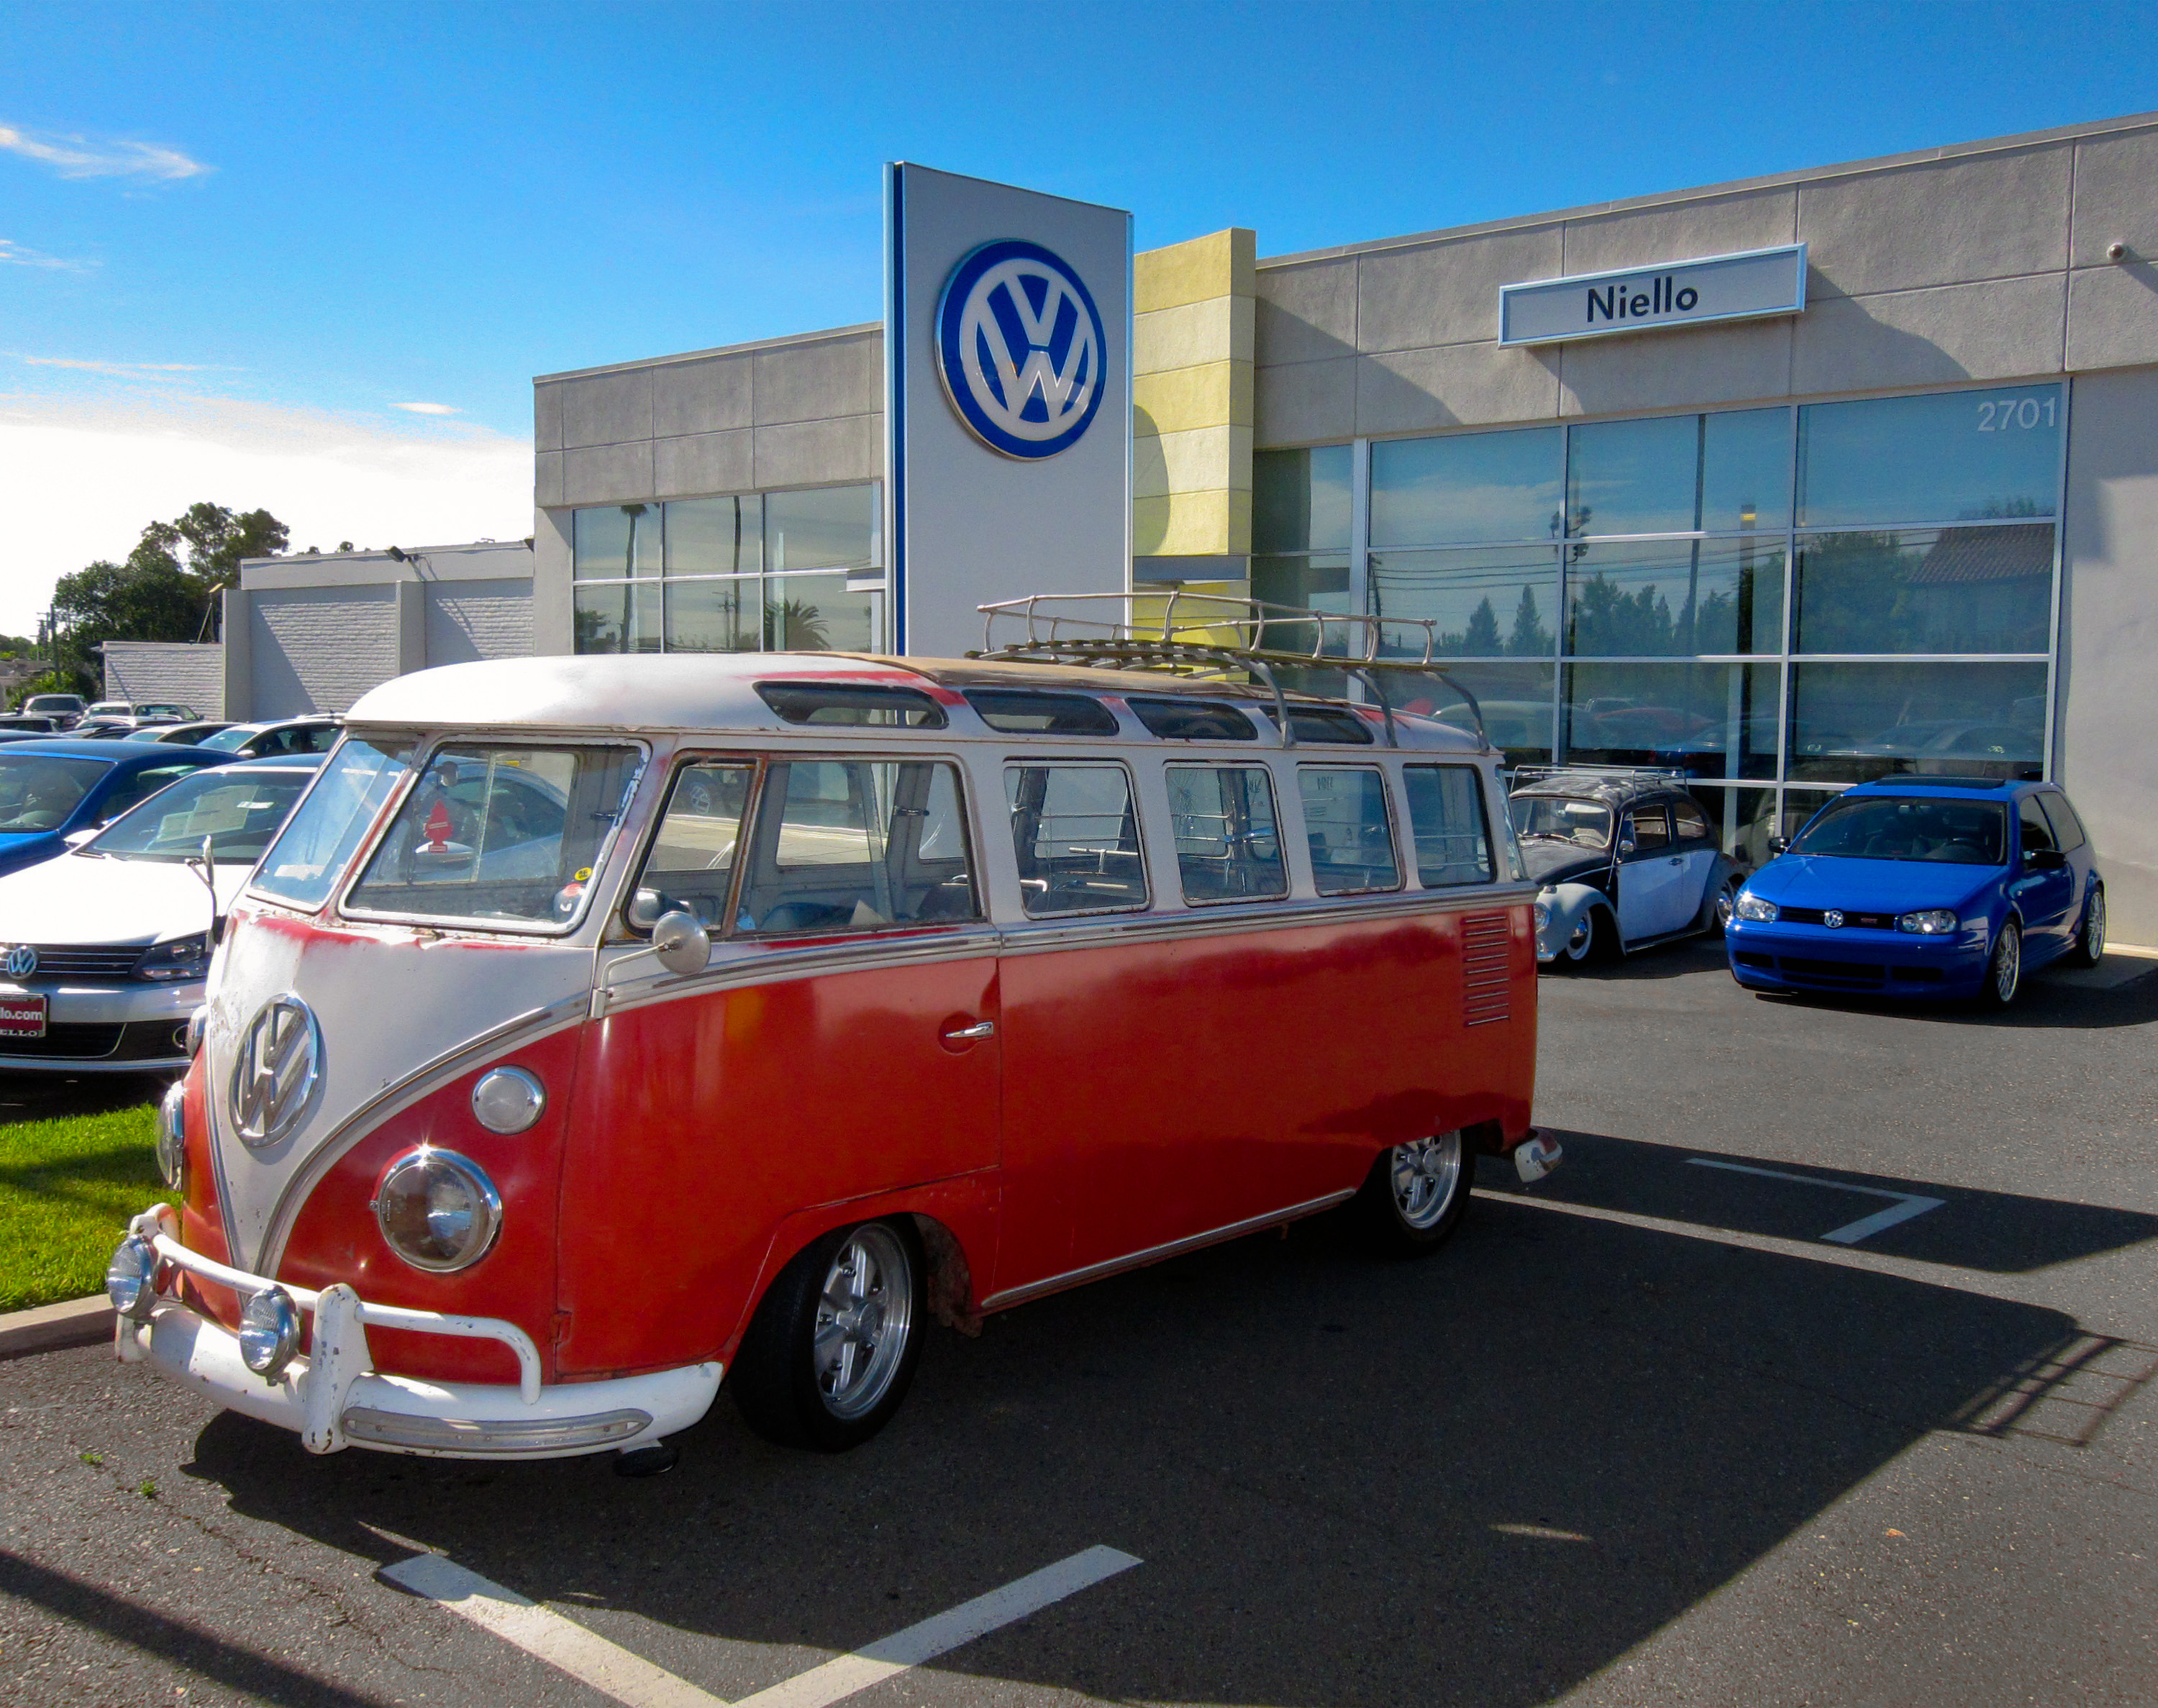
car, vw, volkswagen, van, vehicle, california, motor vehicle, minivan, friday, minibus, sacramento, type2, microbus, neilo, arden, antique car, land vehicle, recreational vehicle, volkswagen type 2, automobile make, automotive exterior, compact car, luxury vehicle